Beta Coronae Borealis

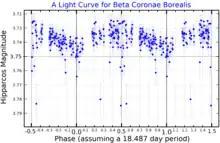
A light curve for Beta Coronae Borealis, plotted from "Hipparcos" data

Beta Coronae Borealis was first announced to be a binary star in 1907, based on spectroscopic observations at Lick Observatory; J. B. Cannon published an orbit in 1914, finding a period of 40.9 days. Later spectroscopic investigations by F. J. Neubauer at Lick, published in 1944, found a period of 10.5 years, with no evidence for the 41-day periodicity. Antoine Labeyrie and his coworkers resolved the pair by speckle interferometry in 1973 and found that the two stars were separated by about 0.25 arcseconds; this work was published in 1974. The pair was also observed visually by Coteau in 1973. A number of orbits were subsequently published using visual and speckle-interferometric observations, both alone and in conjunction with spectroscopic data. In 1999, Söderhjelm published an orbit using speckle-interferometric data together with Hipparcos observations.